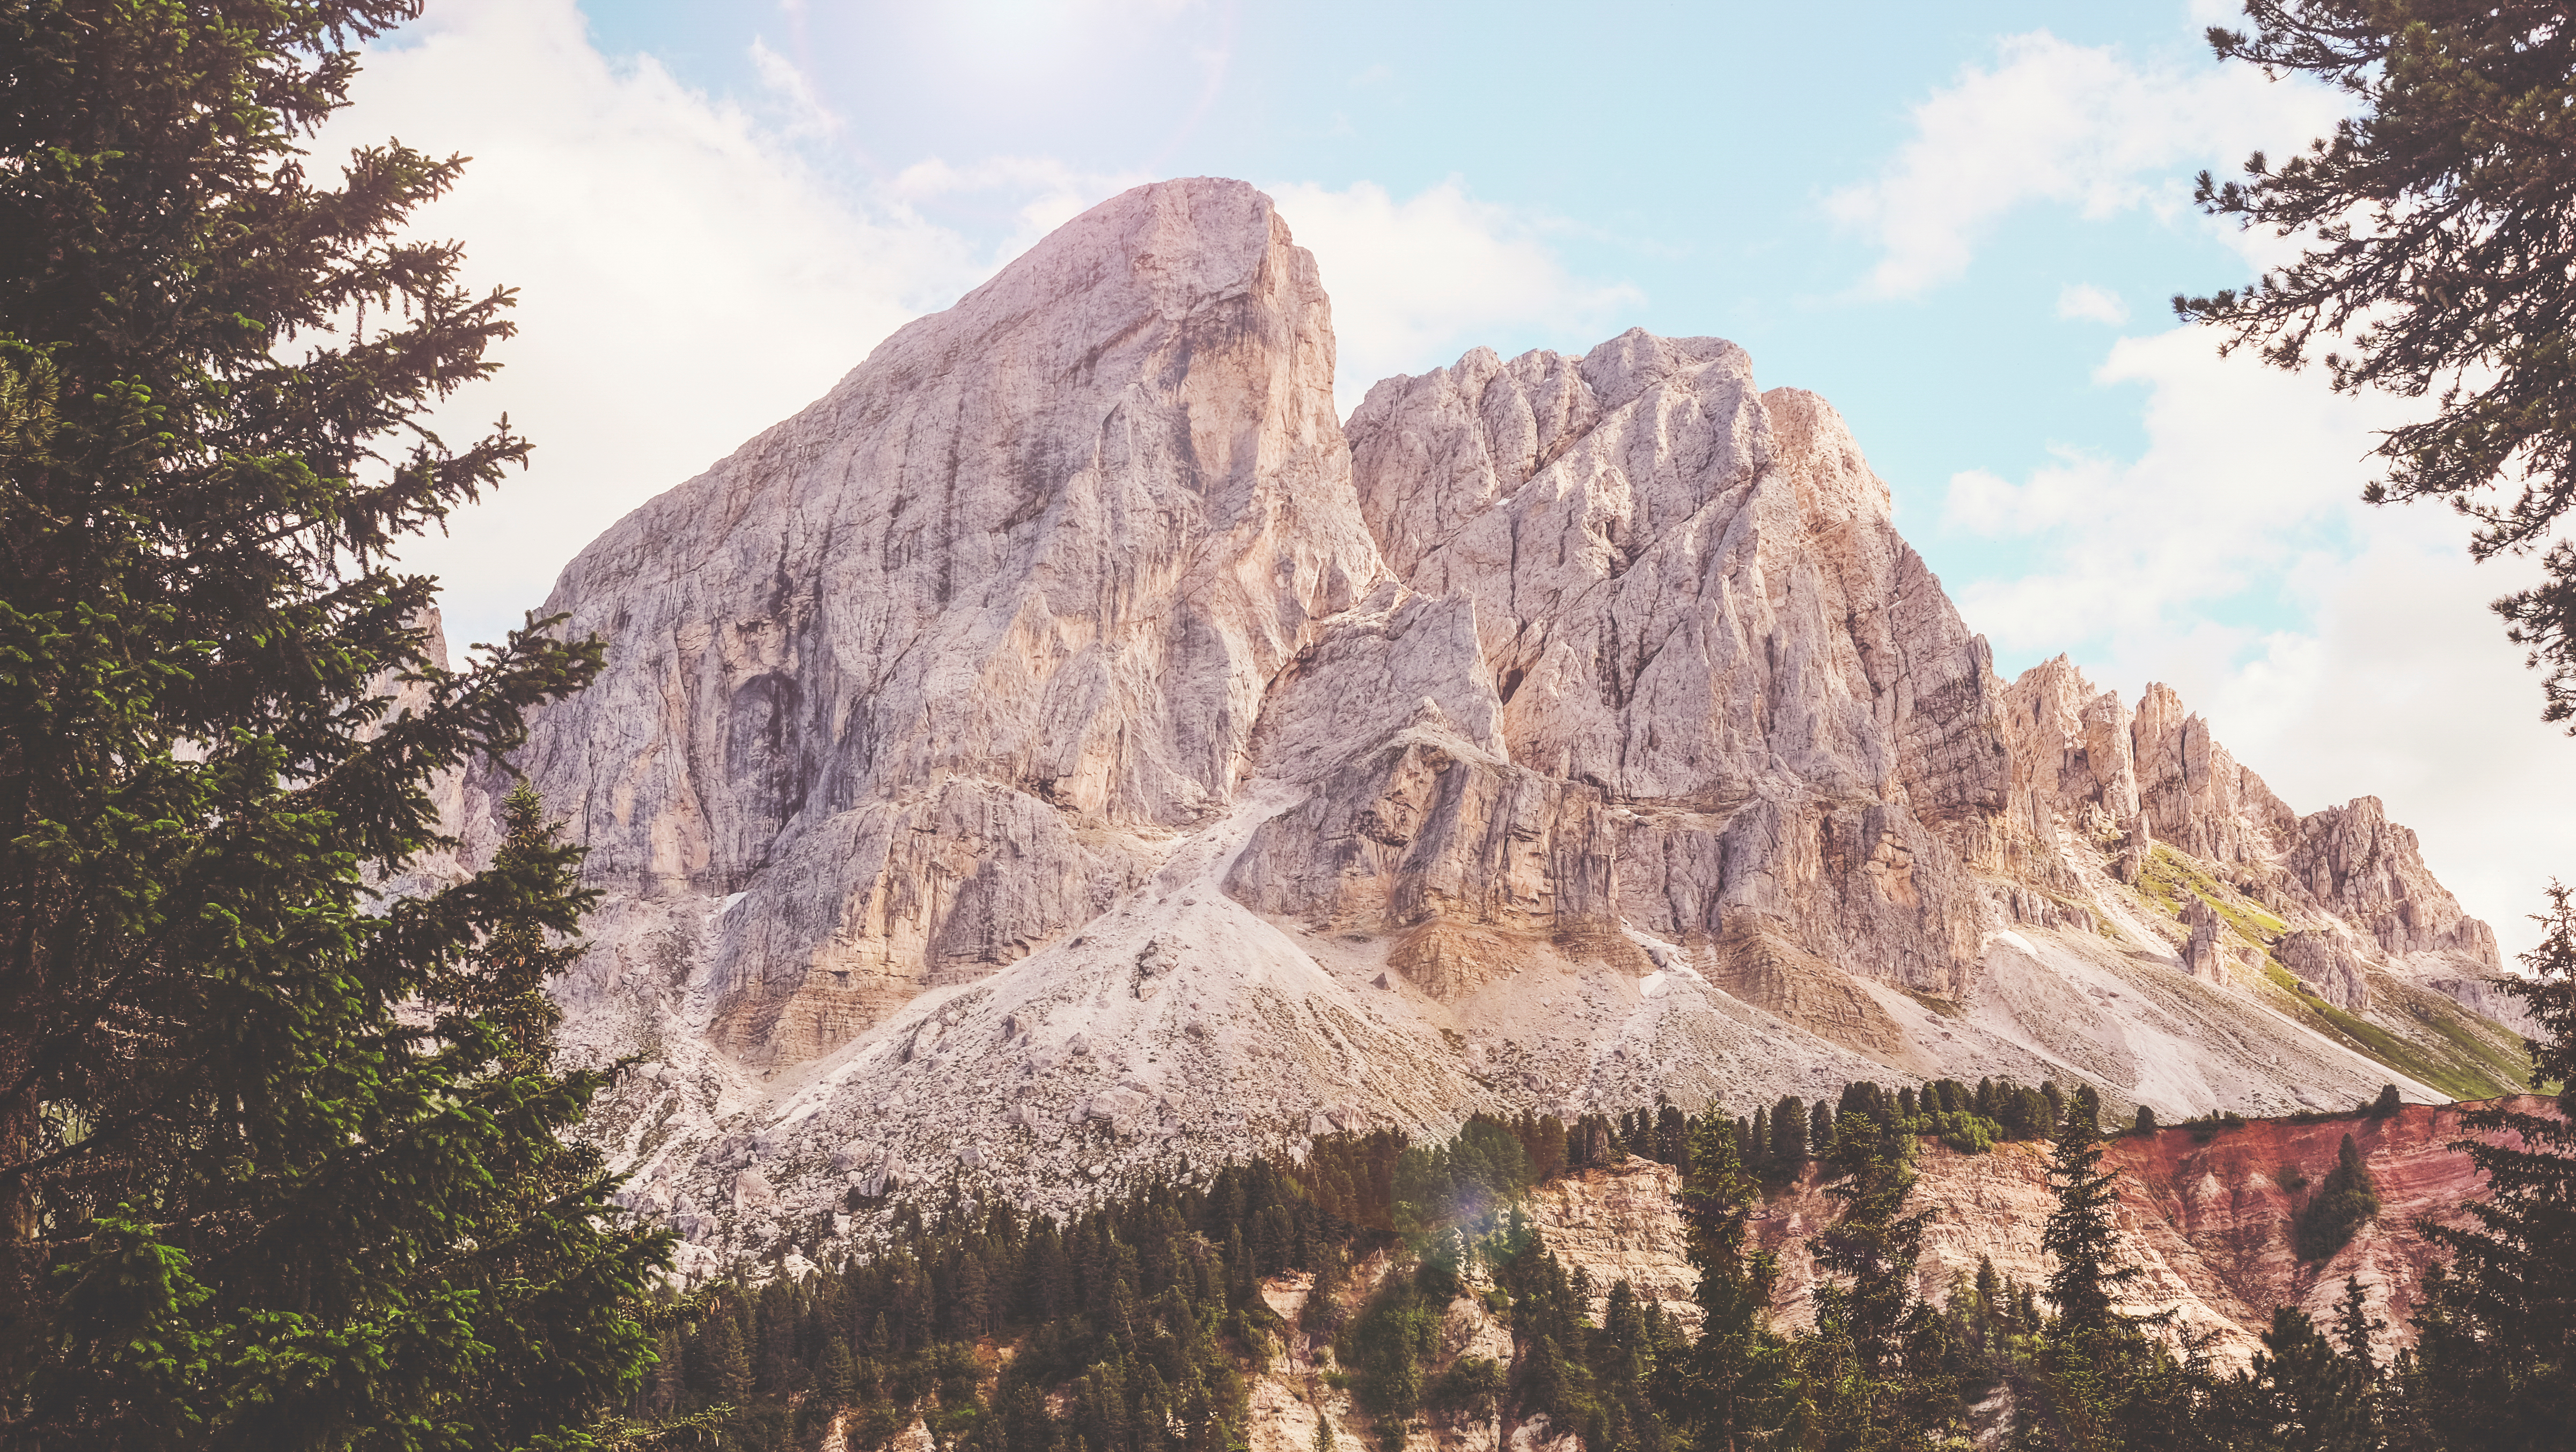
tree, rock, wilderness, mountain, cloud, trail, peak, valley, mountain range, formation, cliff, park, terrain, national park, ridge, geology, badlands, plateau, landform, geographical feature, mountainous landforms